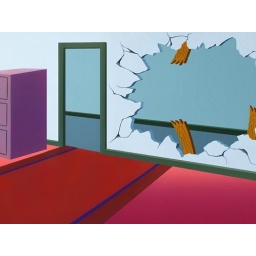
hb - office - holes in wall